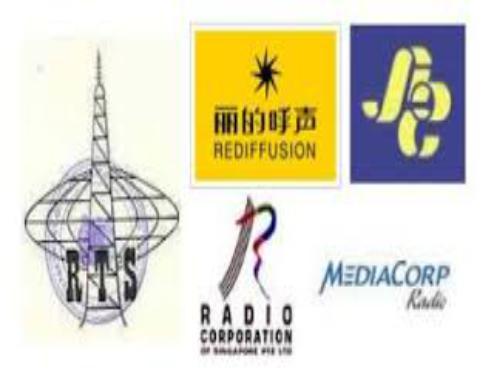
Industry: Electronic